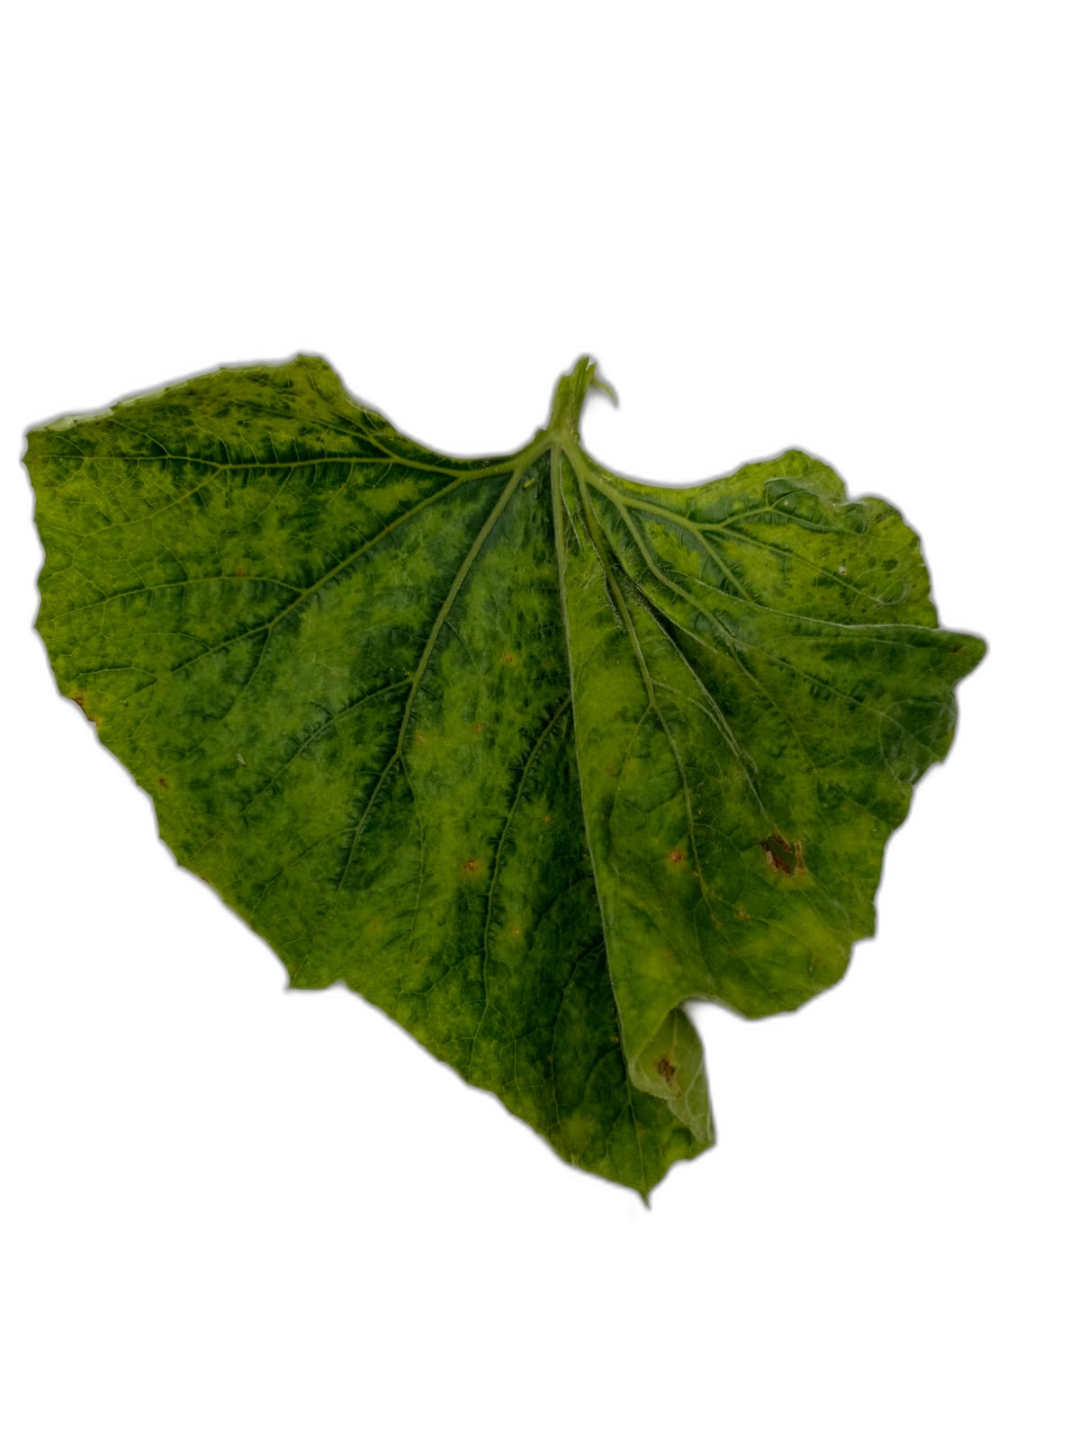
Crop: Bottle Gourd
Label: Mosaic_Virus